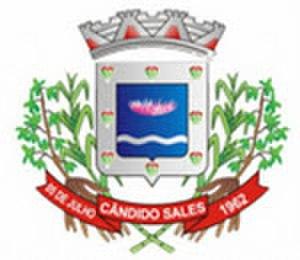
Cândido Sales est une municipalité brésilienne de l'État de Bahia et la microrégion de Vitória da Conquista.